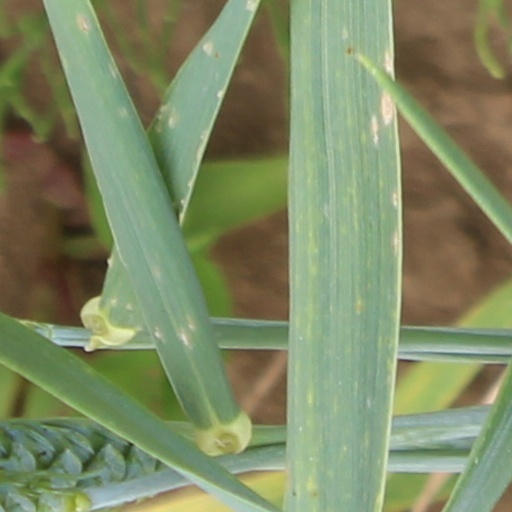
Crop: wheat